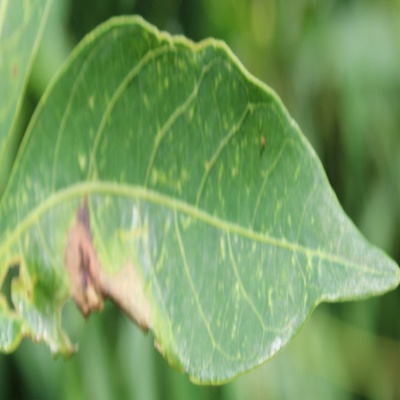
Crop: Cassava
Condition: bacterial blight